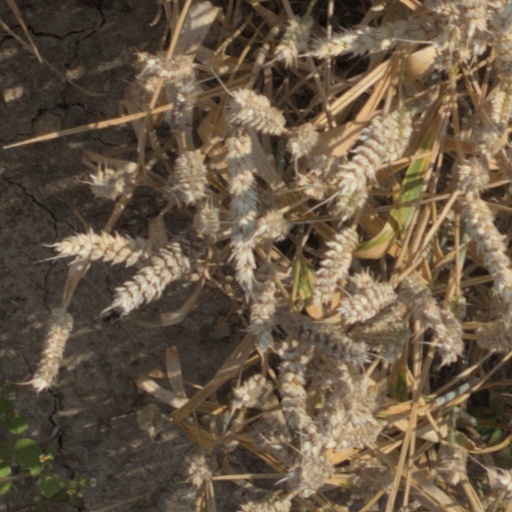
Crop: wheat